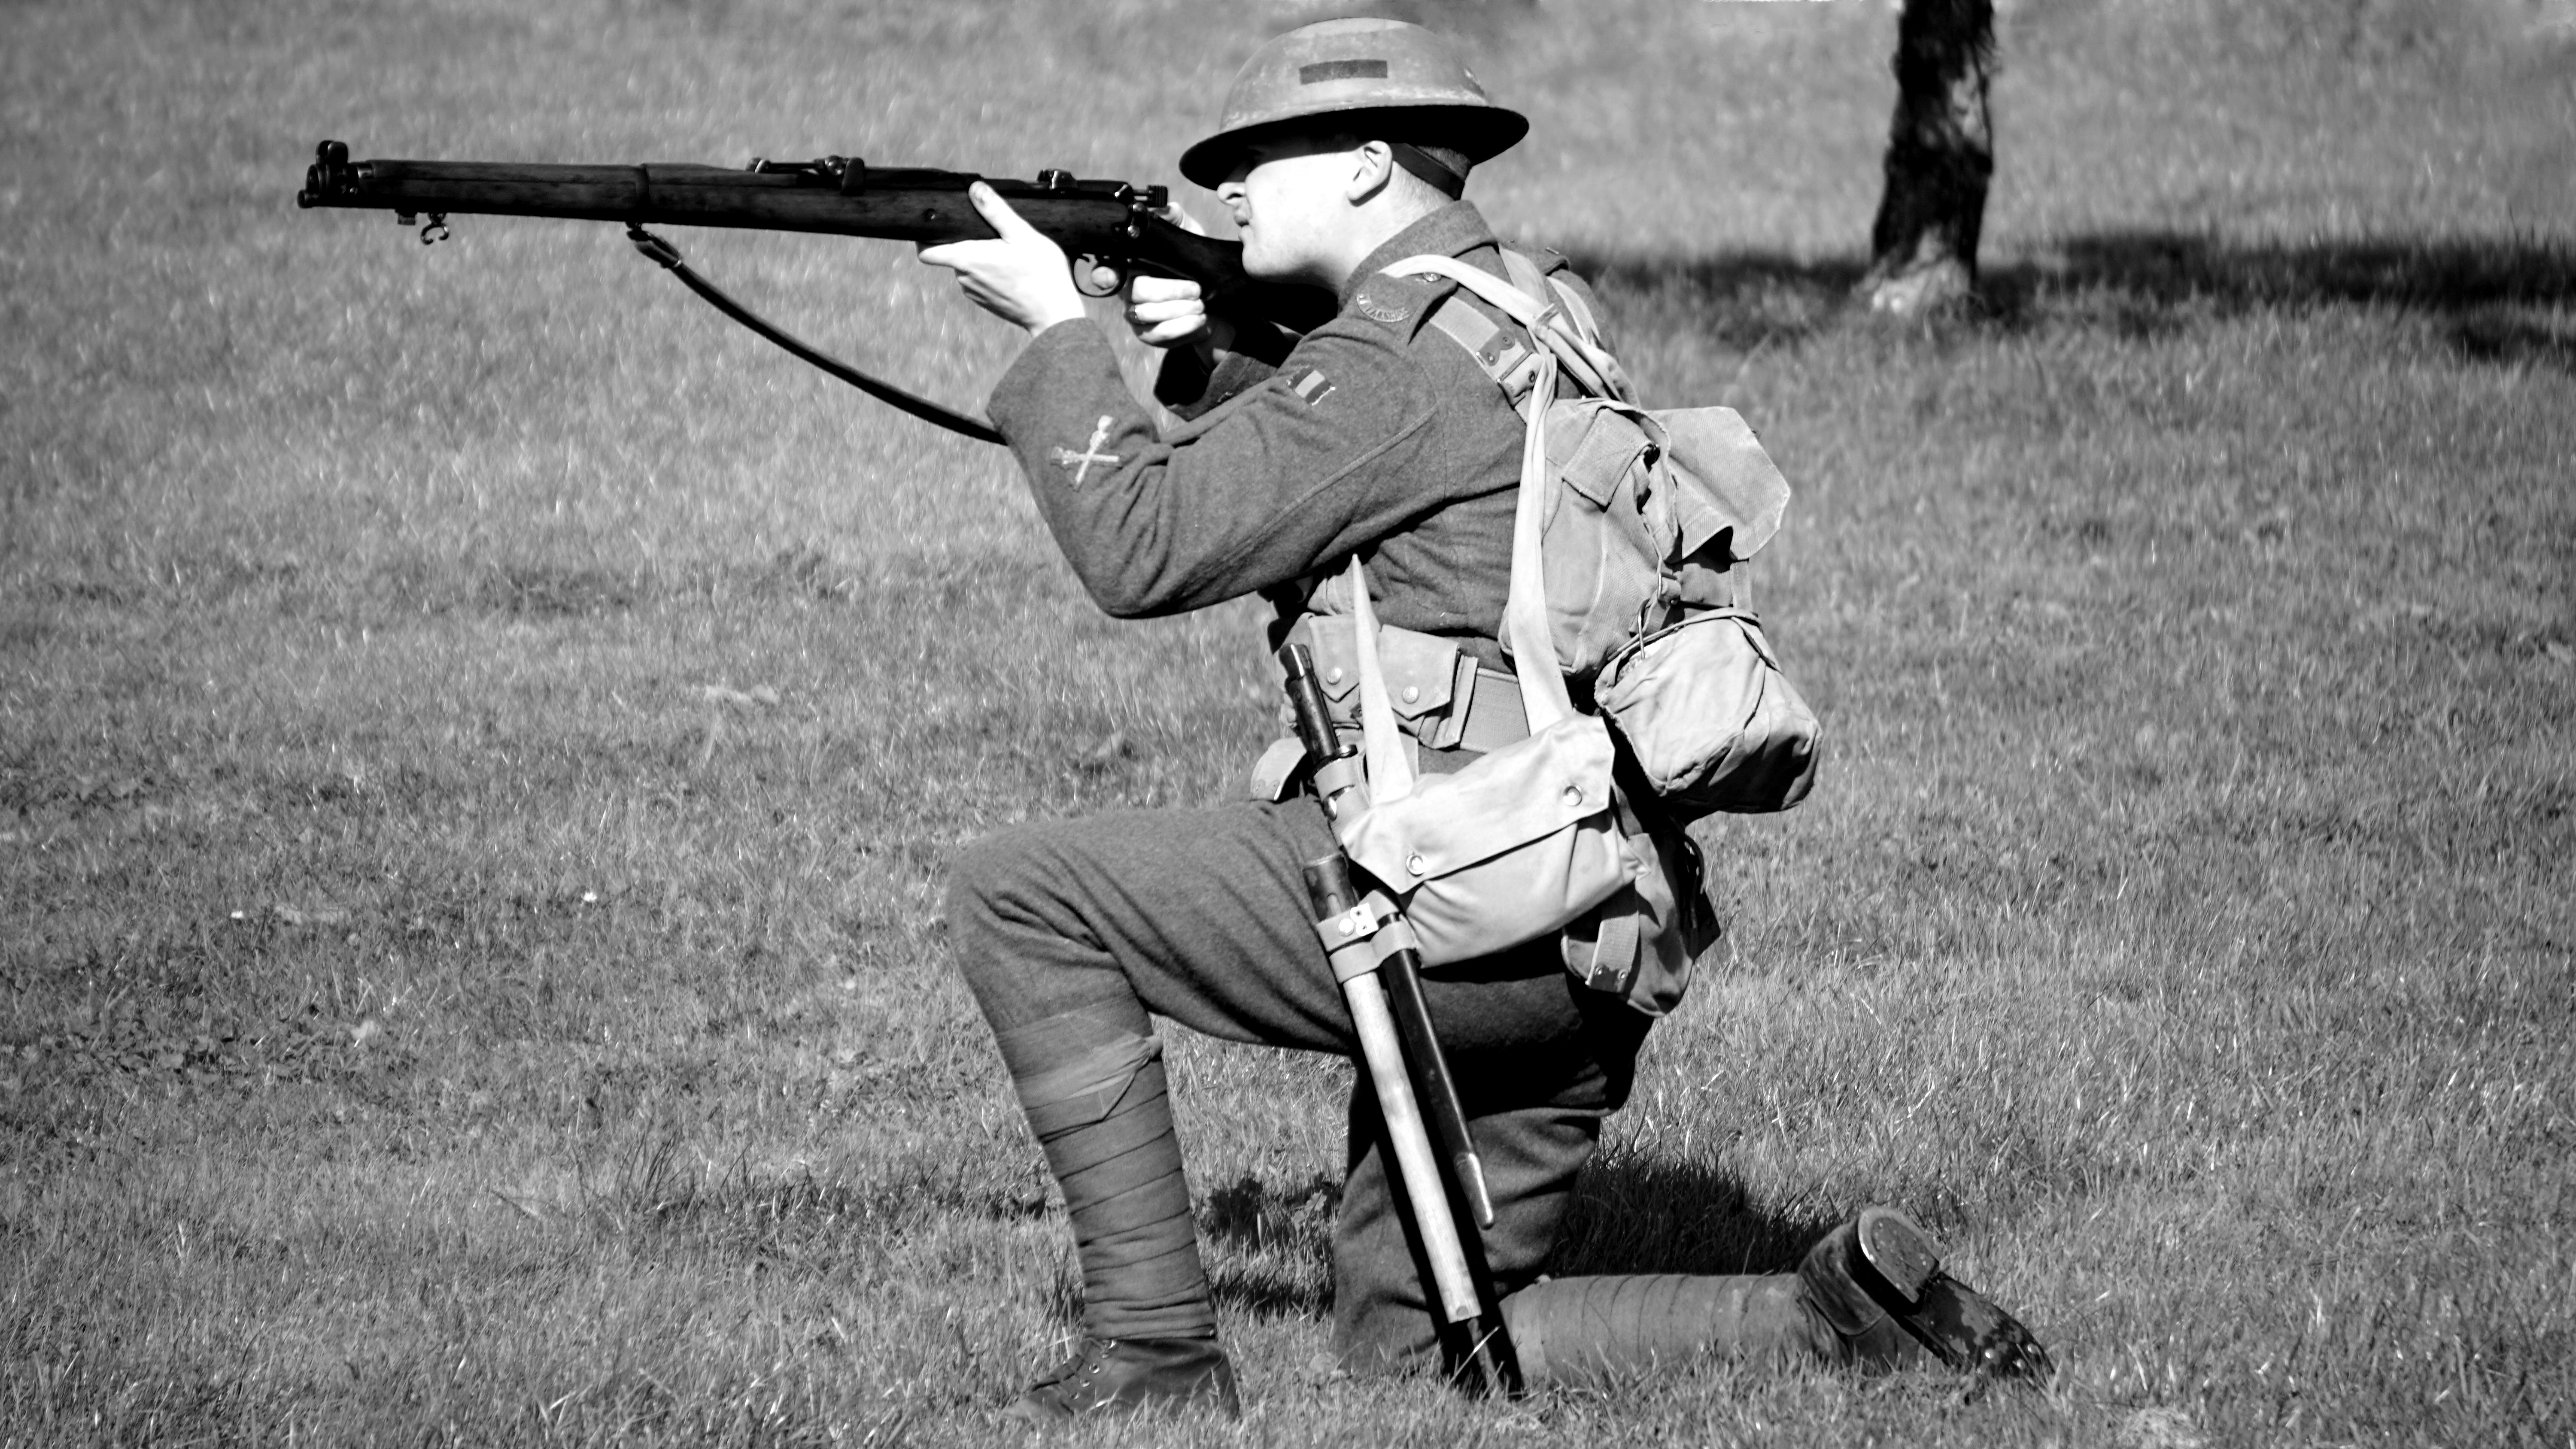
man, black and white, military, standing, soldier, army, machine, monochrome, weapon, security, aggression, patriotism, camouflage, war, power, battle, shooting, sports, courage, helmet, danger, safety, gun, rifle, bullet, fighting, ammunition, uniform, change, protection, guard, risk, target, aim, dangerous, conflict, forces, aiming, responsibility, sniper, monochrome photography, animal sports